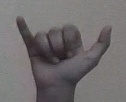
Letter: ya